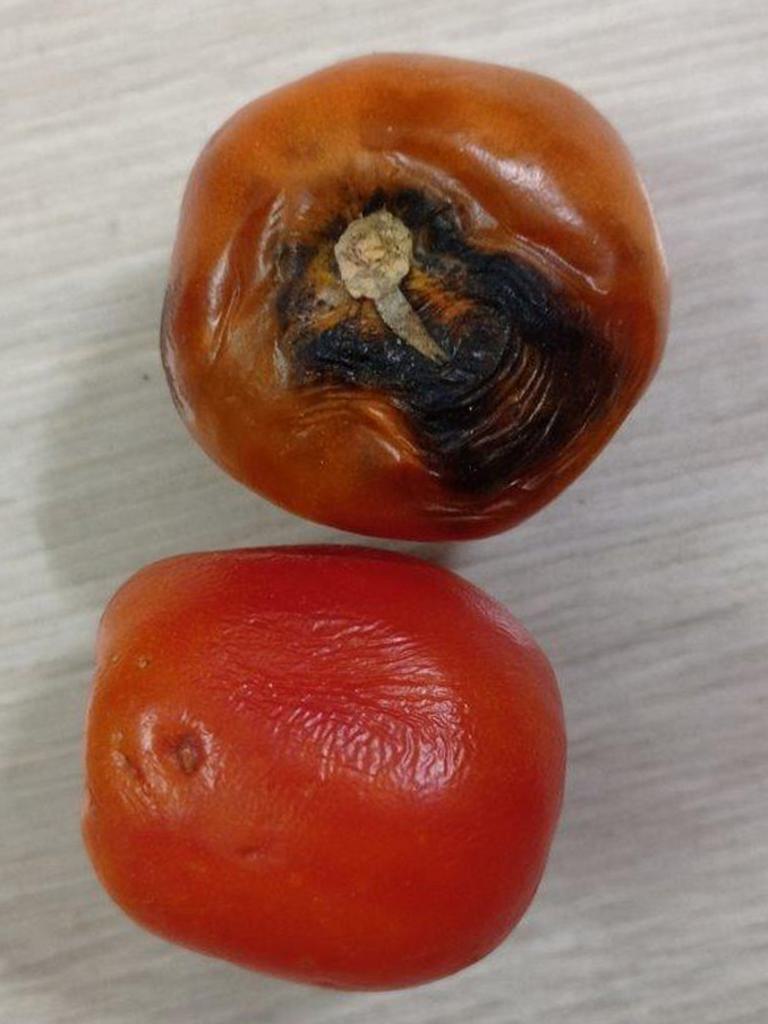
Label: Rotten